Rohit Sharma

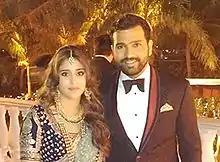
Sharma and Ritika Sajdeh during their wedding

Sharma married his longtime girlfriend, Ritika Sajdeh on 13 December 2015 whom he first met in 2008. They welcomed their first child, a daughter born on 30 December 2018. Sharma is a practitioner of the meditation technique Sahaj Marg. Rohit and Ritika welcomed their second child, a son on 15 November 2024.